Giovanni Battista Eliano

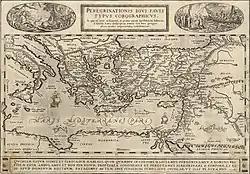
Map of the Eastern Mediterranean, 1579

Giovanni Battista Eliano, sometimes called Giovanni Battista Romano, was a convert to Roman Catholicism from Judaism, and flourished in the second half of the 16th century. Sources variously say that he was a native of Alexandria, was born in Rome in 1530, or was born in Naples in about 1536.